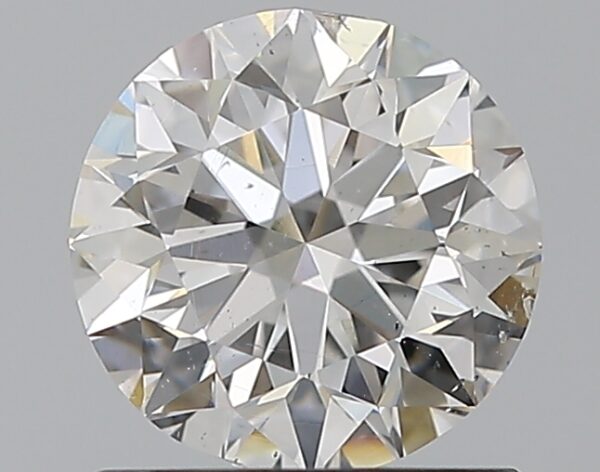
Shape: round
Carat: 0.9
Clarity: SI1
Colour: F
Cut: VG
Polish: VG
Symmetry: VG
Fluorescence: M
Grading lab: GIA
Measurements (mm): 6.03 x 6.1 x 3.88